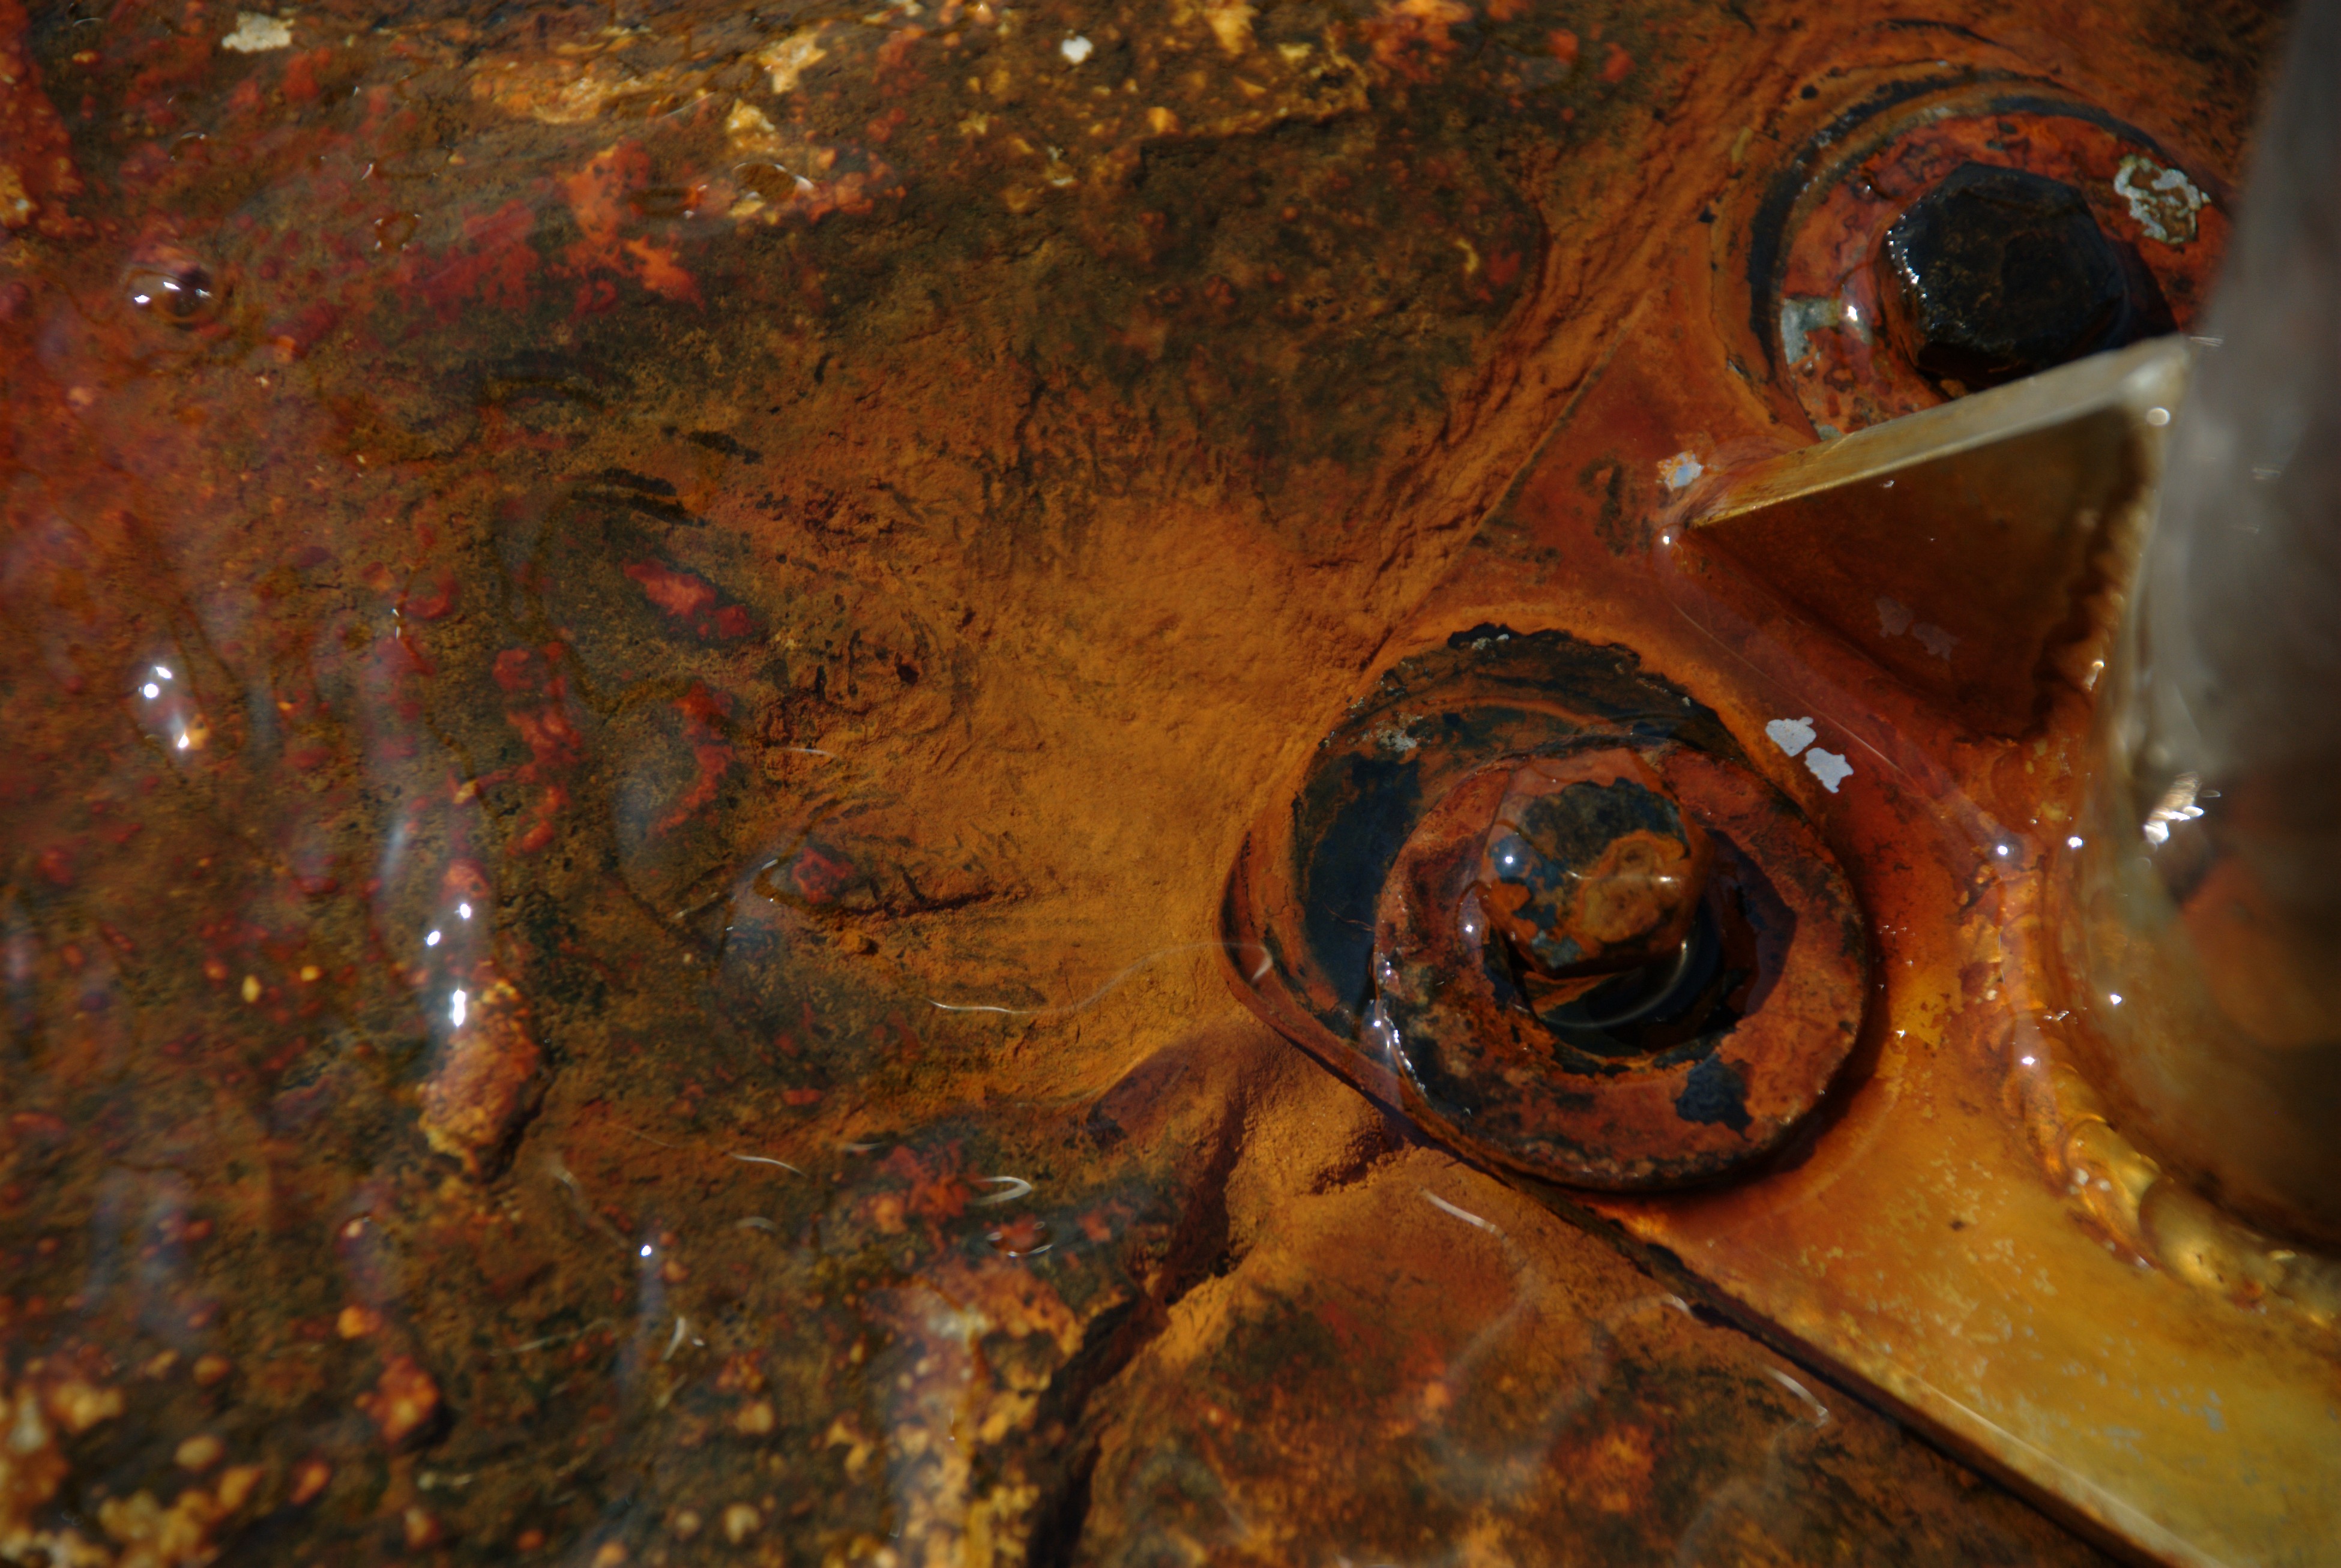
wood, rust, nikon, material, painting, d80, nikond80, macro photography